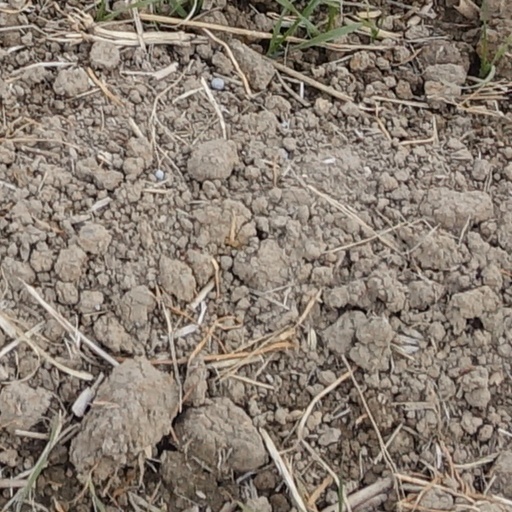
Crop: wheat